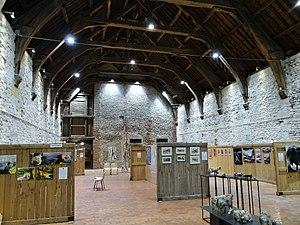
grenier à sel à Honfleur salt loft, Honfleur
Le Festival du cinéma russe à Honfleur est un festival de cinéma créé en 1993 et qui se tient chaque année fin novembre. Il s'agit du plus important festival français consacré au cinéma russe. Il a d'abord été organisé à Saint-Raphaël puis s'est installé à Honfleur dès 1995.
Les greniers à sel sont deux édifices situé à Honfleur, en France.
L'histoire de l'impôt en France voit, sur plus d'un millénaire, l'émergence, l'affirmation et la croissance d'une fiscalité d'État. L'impôt est l'un des outils fondamentaux de l'affirmation des États territoriaux modernes, avec un développement qui suit celui de l'administration. Sur une longue période, l'impôt connaît des évolutions reflétant les changements de l'État, de la société et de l'économie françaises ainsi que le besoin récurrent de financer de nouveaux types de dépenses publiques.